GwanggyoJungang station

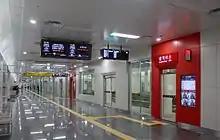
Underground bus transfer station

The station is the country's first subway station to have an underground bus transfer station which was planned to open in early March 2016, where screen doors are installed on bus platforms so bus riders from all over Suwon can transfer to the subway directly by walking down only one floor.